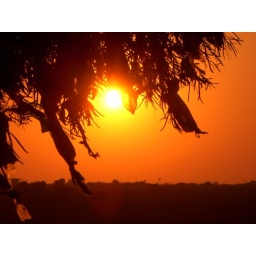
Sunset on a hill in Cyprus, those things hangin from the tree are deathnotes.